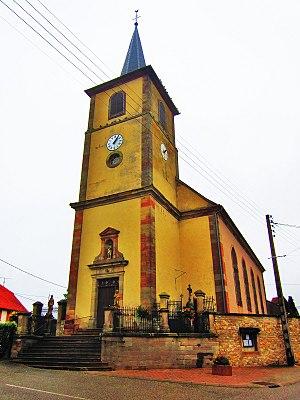
Eglise Mittersheim
Mittersheim est une commune française située dans le département de la Moselle en région Grand Est.